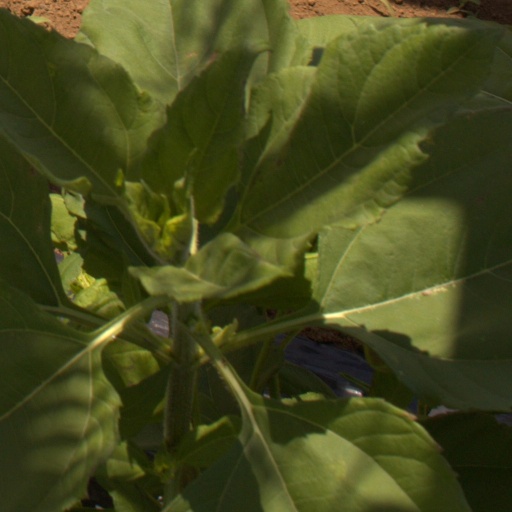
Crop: Jerusalem artichoke